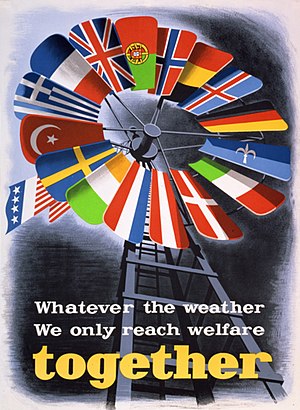
Marshallplanen
En af mange plakater lavet af Economic Cooperation Administration, et agentur under den amerikanske regering, for at sælge Marshallplanen i Europa. Det blå-hvide flag mellem Tysklands og Italiens tilhører Fristaten Trieste.
Marshallplanen var et amerikansk hjælpeprogram rettet mod Europa, som blev sat i gang efter 2. verdenskrig. Initiativet fik navn efter den amerikanske udenrigsminister George Marshall, og var i stor udstrækning udarbejdet af embedsmænd i udenrigsministeriet, specielt William L. Clayton og George F. Kennan.